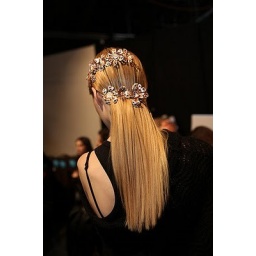
Beautiful brown hair with a natural look.Design with stone hair ornaments. check more hair styles in hairsmystory.com